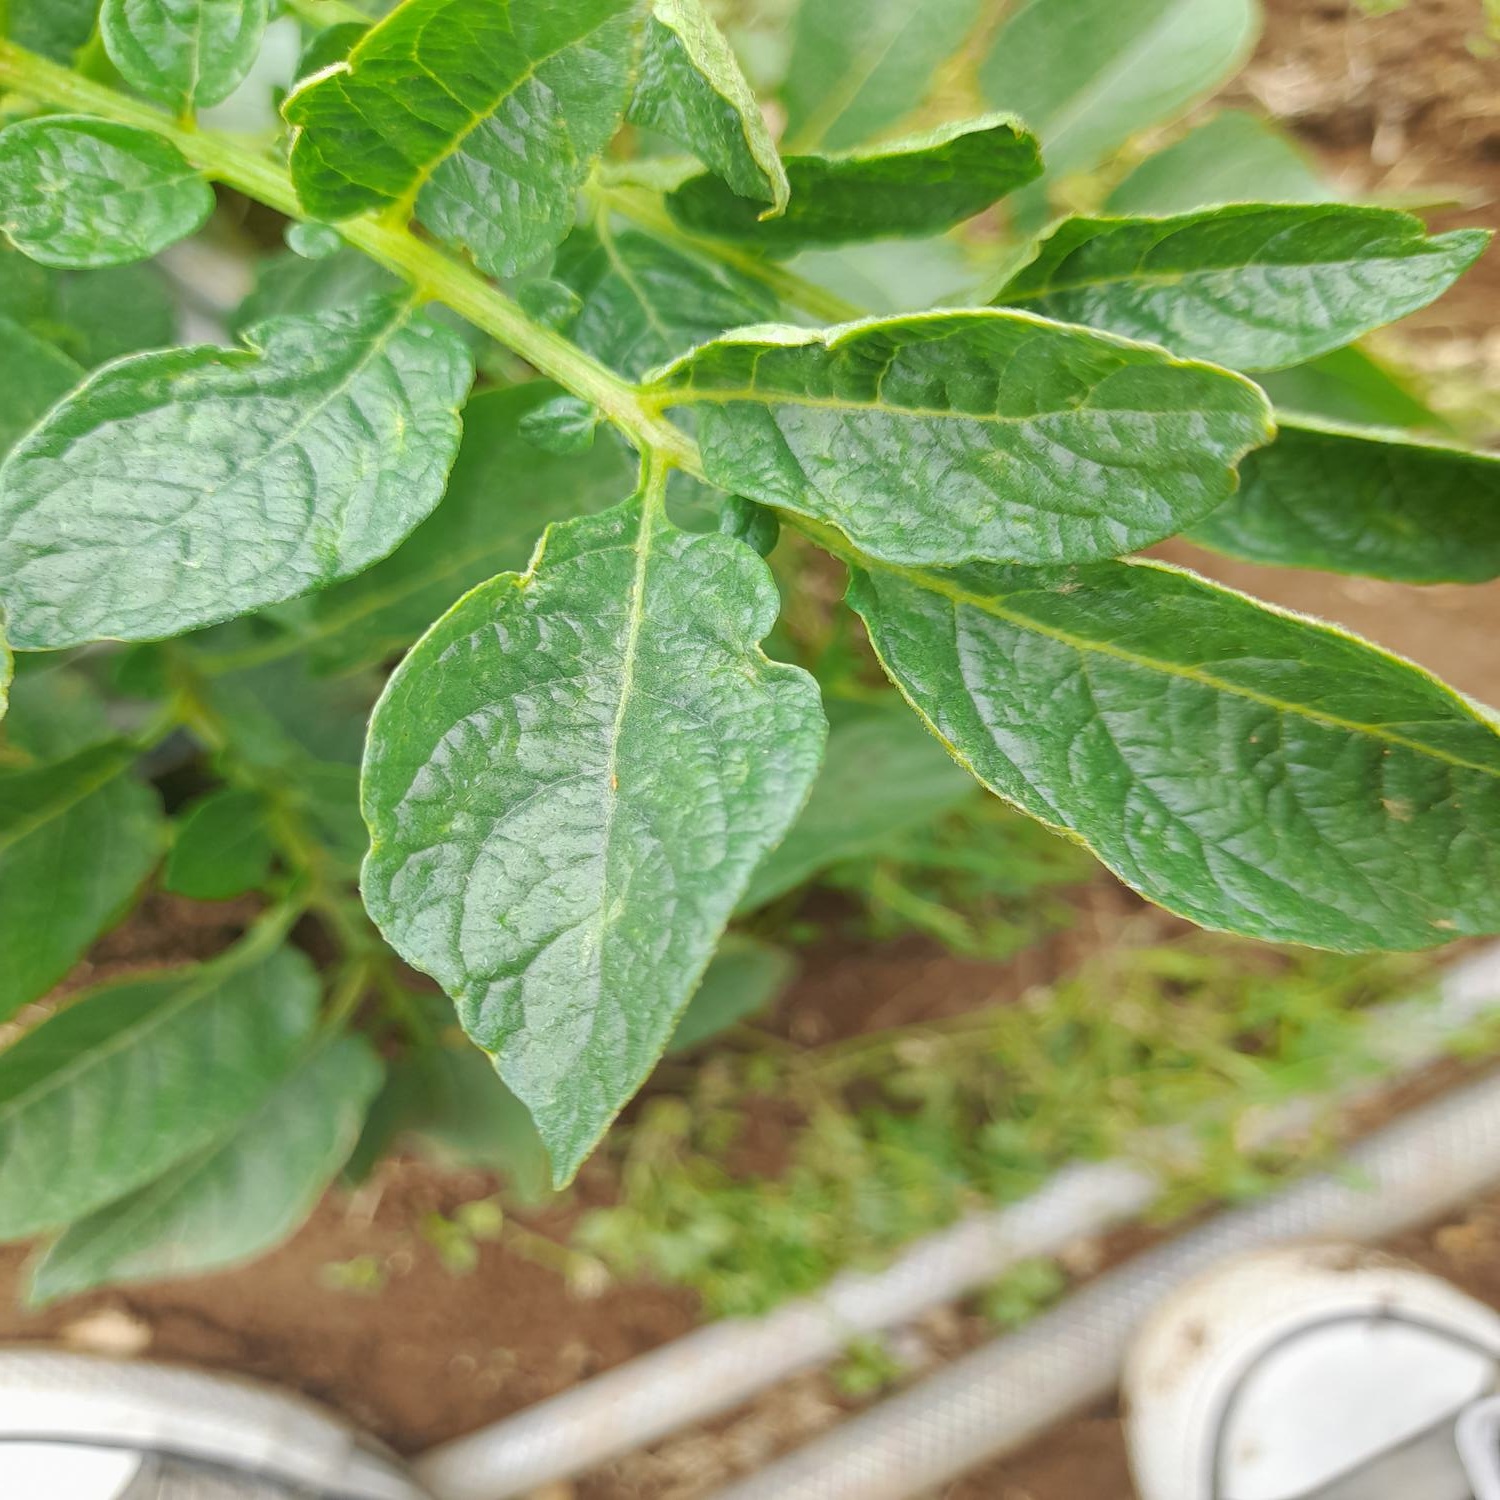
Etiqueta: Virus